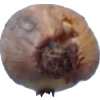
Label: onion